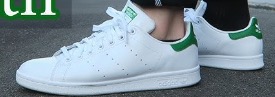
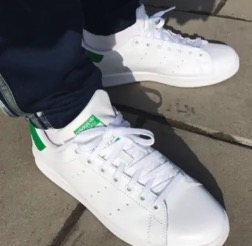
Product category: misc
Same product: yes